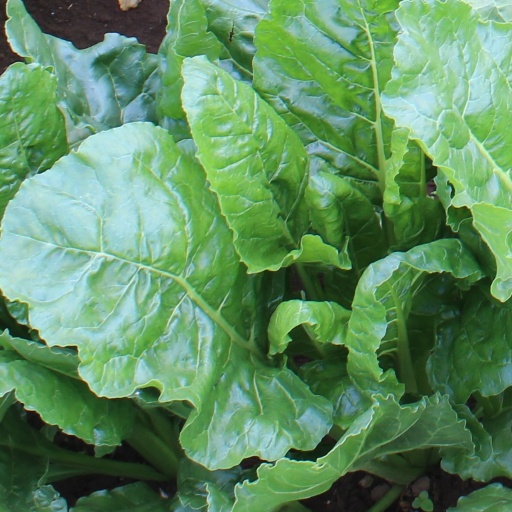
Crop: sugar beet